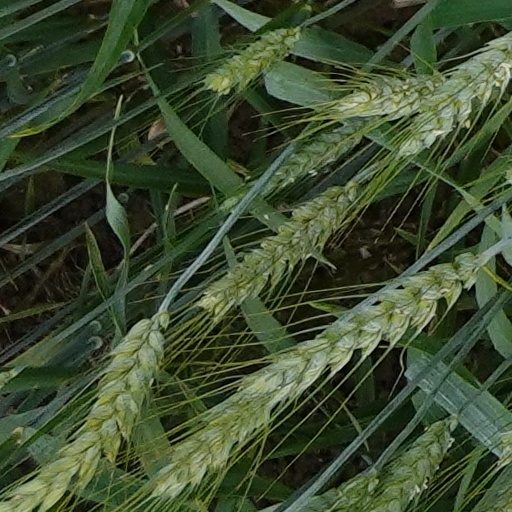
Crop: wheat